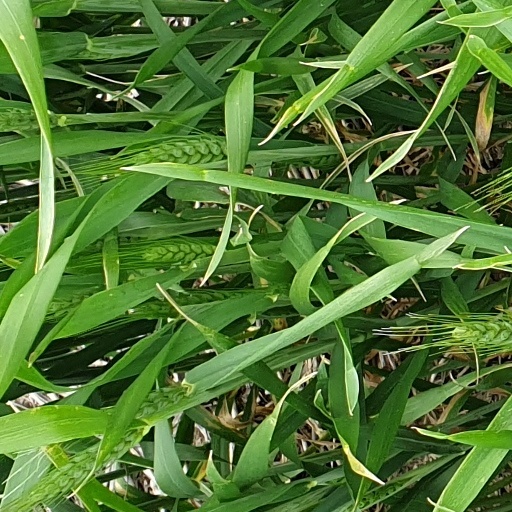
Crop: wheat